Dunk Star

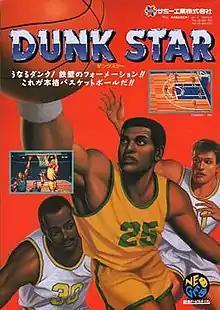
Japanese arcade flyer

is an unreleased 1991 basketball arcade video game that was in development and planned to be published by Sammy for the arcade Neo Geo MVS and Neo Geo AES home console. Had it been launched before "Street Slam", it would have become the first basketball title for the Neo Geo platforms.